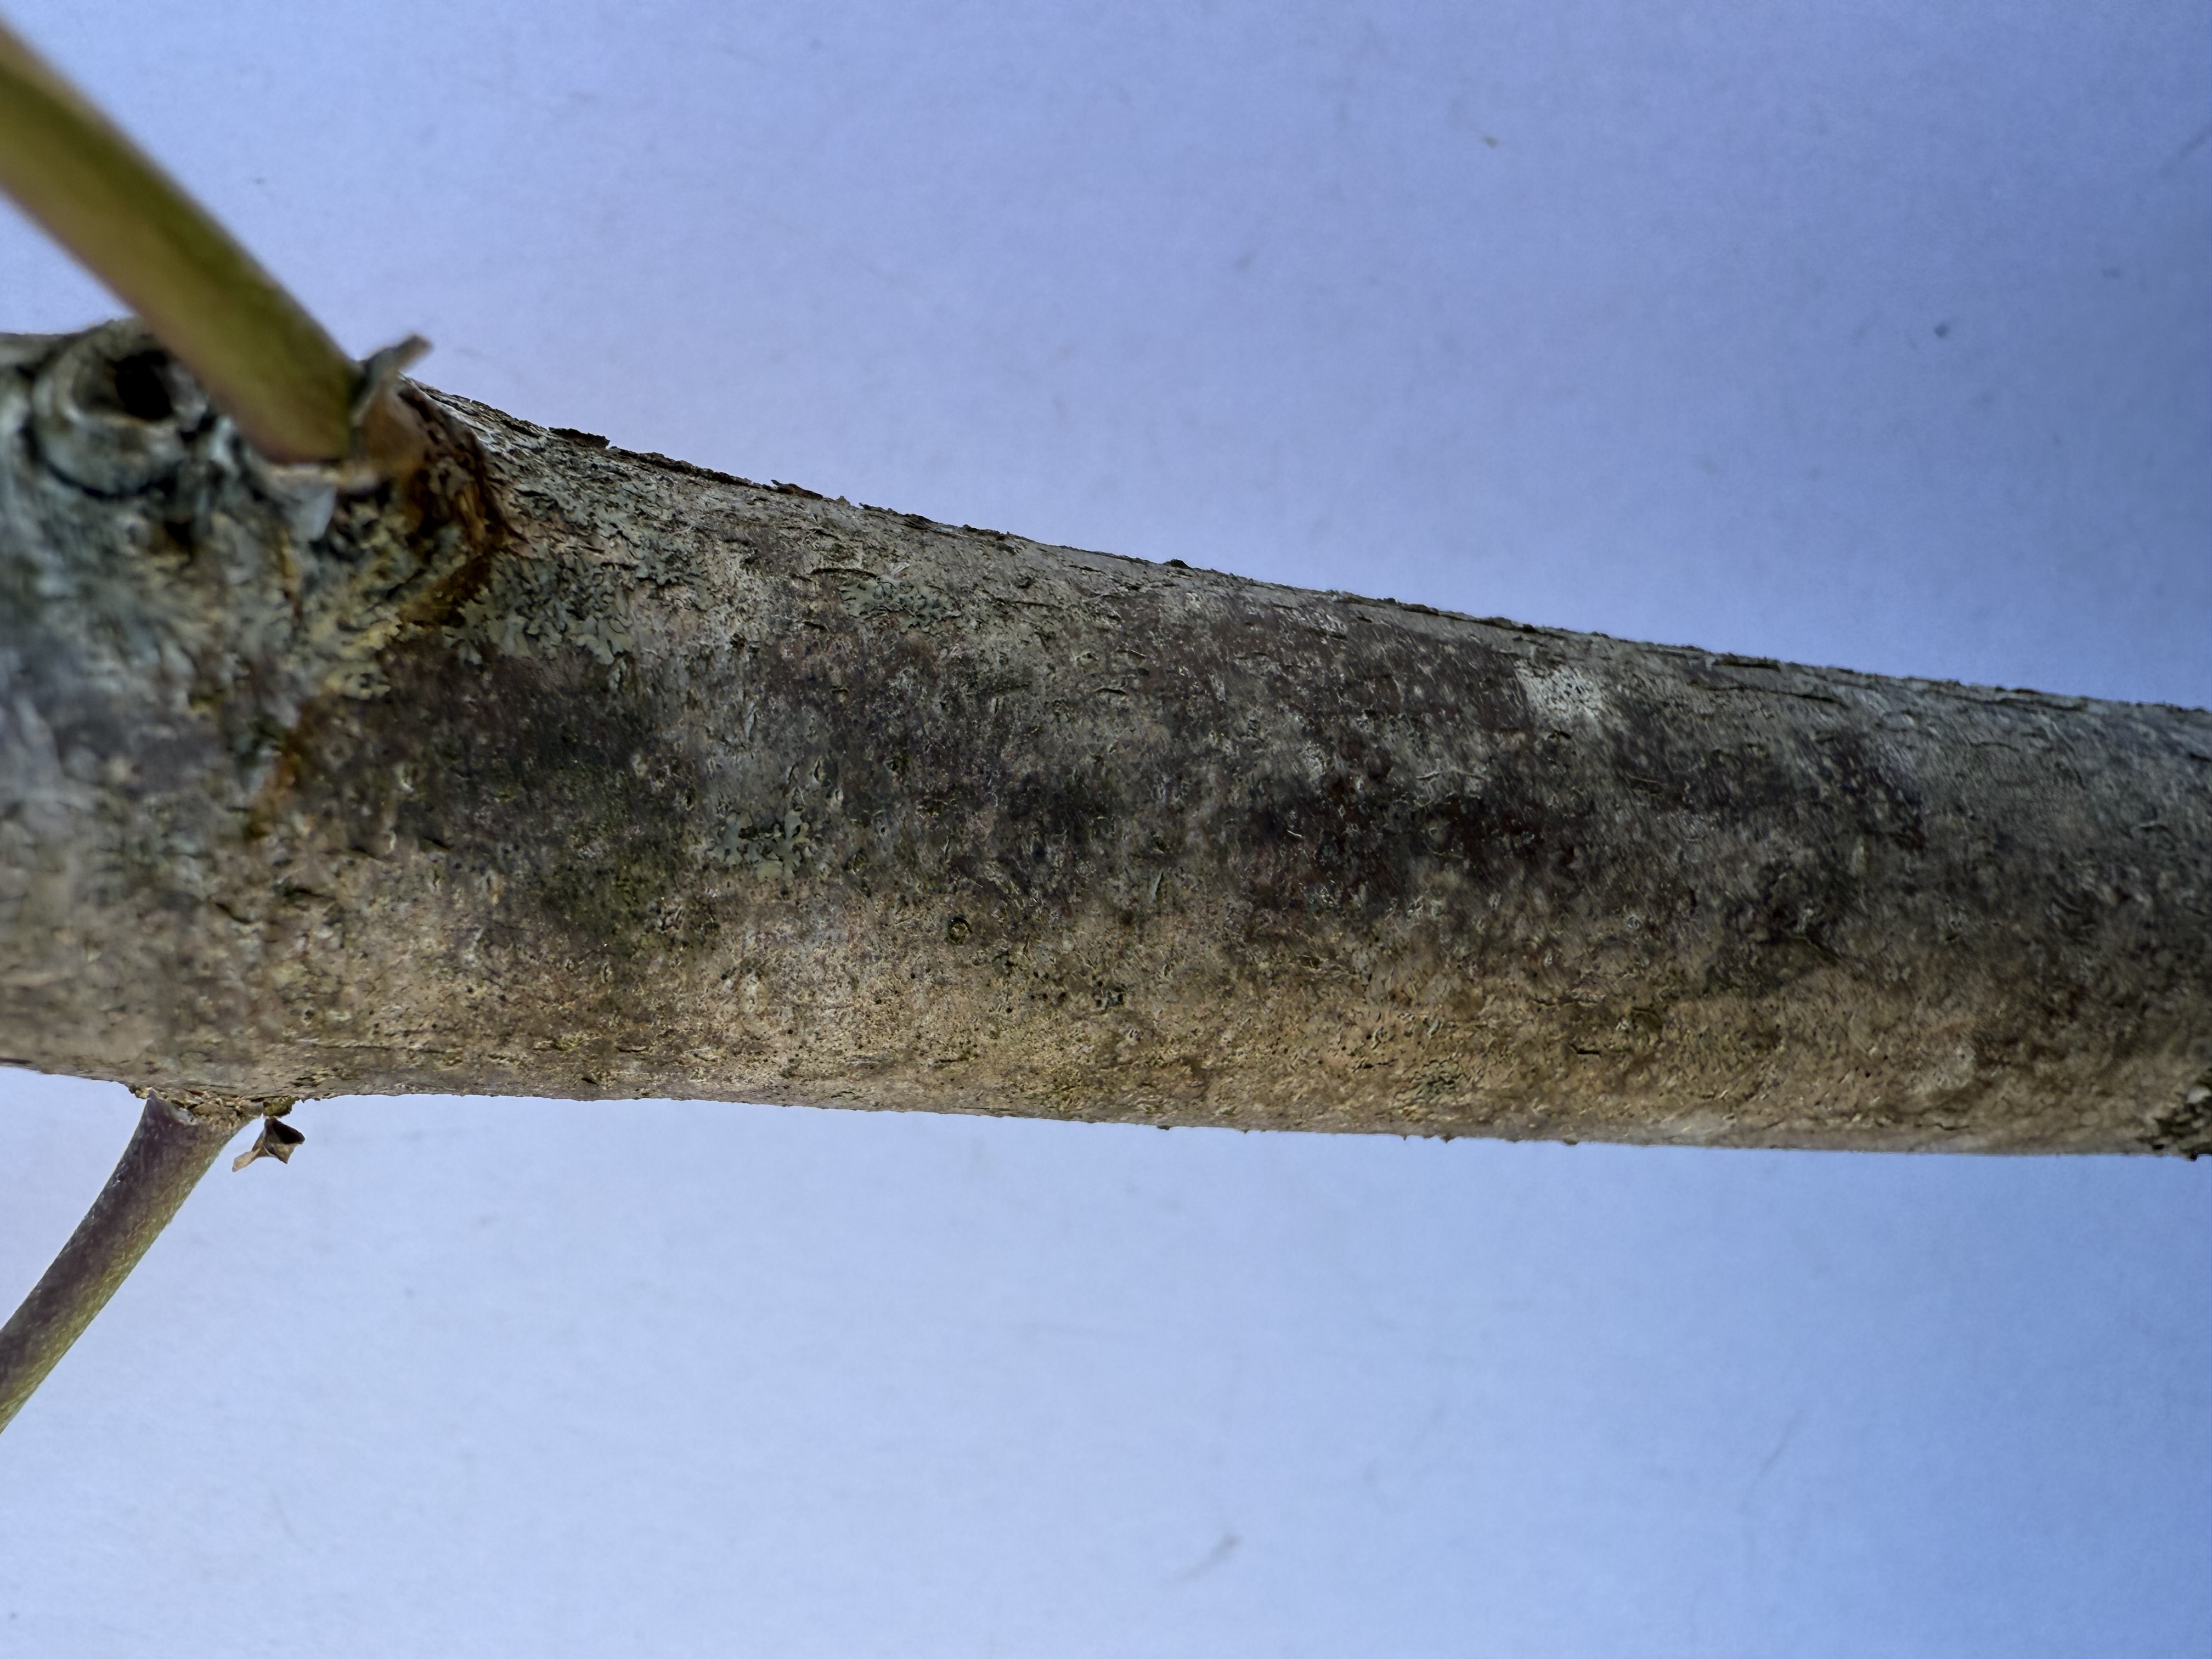
Variety: Cornelian Cherry